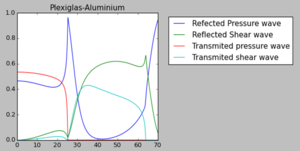
Coefficient de transmission et de réflexion en énergie pour une interface Plexiglas-Aluminium
La transmission des ondes ultrasonores se propageant dans tous les milieux peut être analysée. Généralement, dans la mécanique des ondes, l'interférence entre le grand nombre de modes longitudinaux et transversaux réfléchis par une limite structurelle mince peut générer des modes d'ondes guidées élastiques se propageant selon une géométrie particulière.